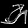
Label: Sandal